Til Barsip

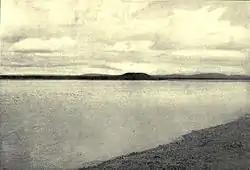
Tell Ahmar Across the Euphrates. 1910.

Til Barsip or Til Barsib (Hittite Masuwari, modern Tell Ahmar) is an ancient site situated in Aleppo Governorate, Syria by the Euphrates river about 20 kilometers south of ancient Carchemish.